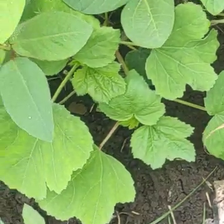
Weed species: Little_Mallow(Malva parviflora)